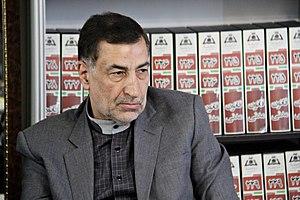
Seyyed Alireza Avayi, né le 20 mai 1956 à Dezfoul, est un procureur et un homme politique iranien conservateur de premier plan. Il est l'actuel ministre de la Justice et l'ancien chef du bureau spécial d'enquête du président iranien, Hassan Rohani.